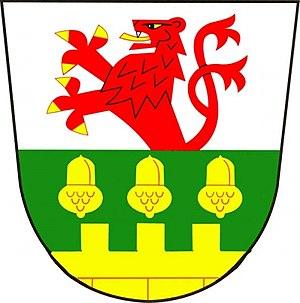
Pravice est une commune du district de Znojmo, dans la région de Moravie-du-Sud, en République tchèque. Sa population s'élevait à 348 habitants en 2019.